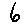
Label: 6